South Burnett

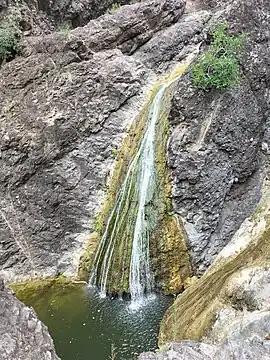
Kinbombi Falls

One of the best known attractions in the area is the peanut-growing district centered on Kingaroy. from Murgon is the Bjelke-Petersen Dam. Other dams in the region include Gordonbrook Dam and Boondooma Dam. Tarong Power Station and the Tarong National Park are both in the south of the Burnett. The Bunya Mountains, protected within the Bunya Mountains National Park, which contains the largest natural bunya pine forest in the world, are a popular natural attraction in the south of the region. At Kinbombi Falls there are picnic and camping facilities next to a large waterfall, gorge and rocky creek. Rock-wallabies can be seen on local cliffs, particularly around twilight hours. Garnet gem fields are found just west of Proston.